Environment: real
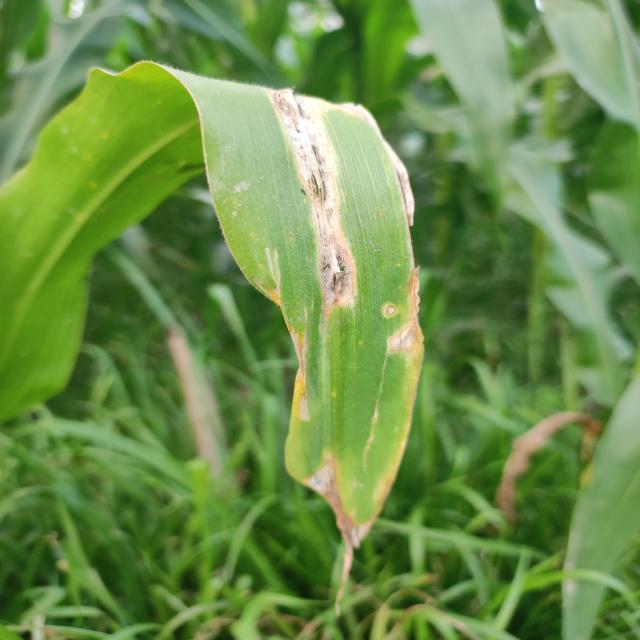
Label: northern_corn_leaf_blight